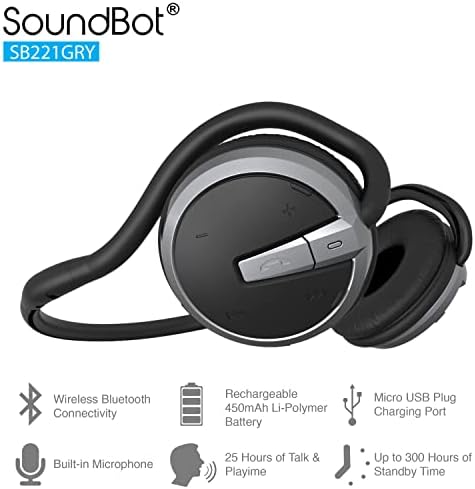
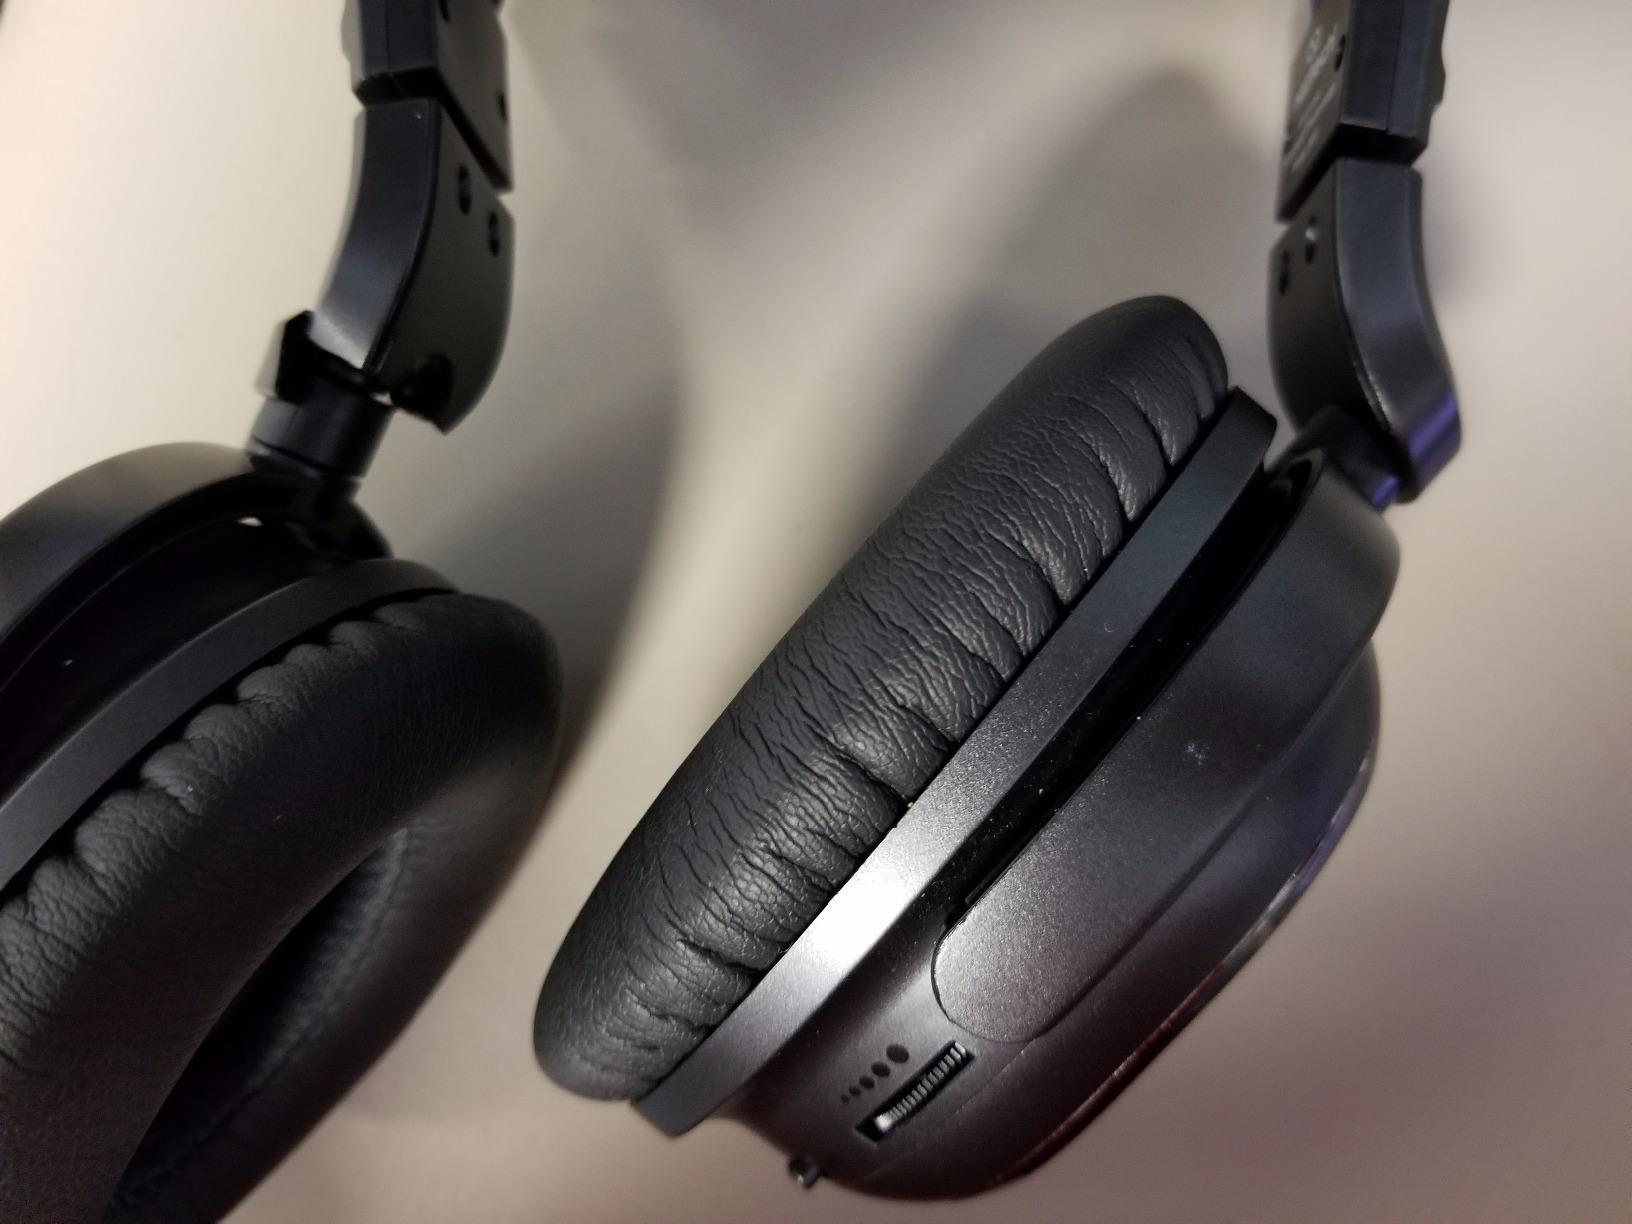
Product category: headphones
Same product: no